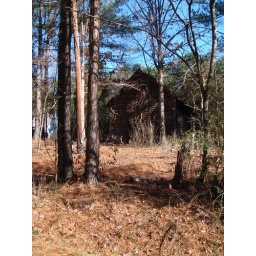
Shacks and buildings in various states of decrepitude, seen along the road between Chapel Hill and Hillsborough, North Carolina.